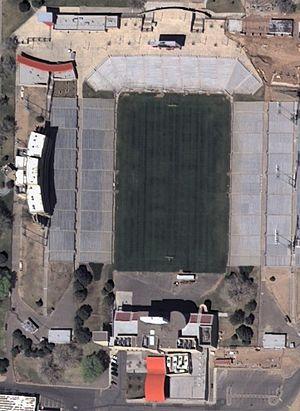
Le Dreamstyle Stadium, est un stade de football américain situé à Albuquerque dans le Nouveau-Mexique.